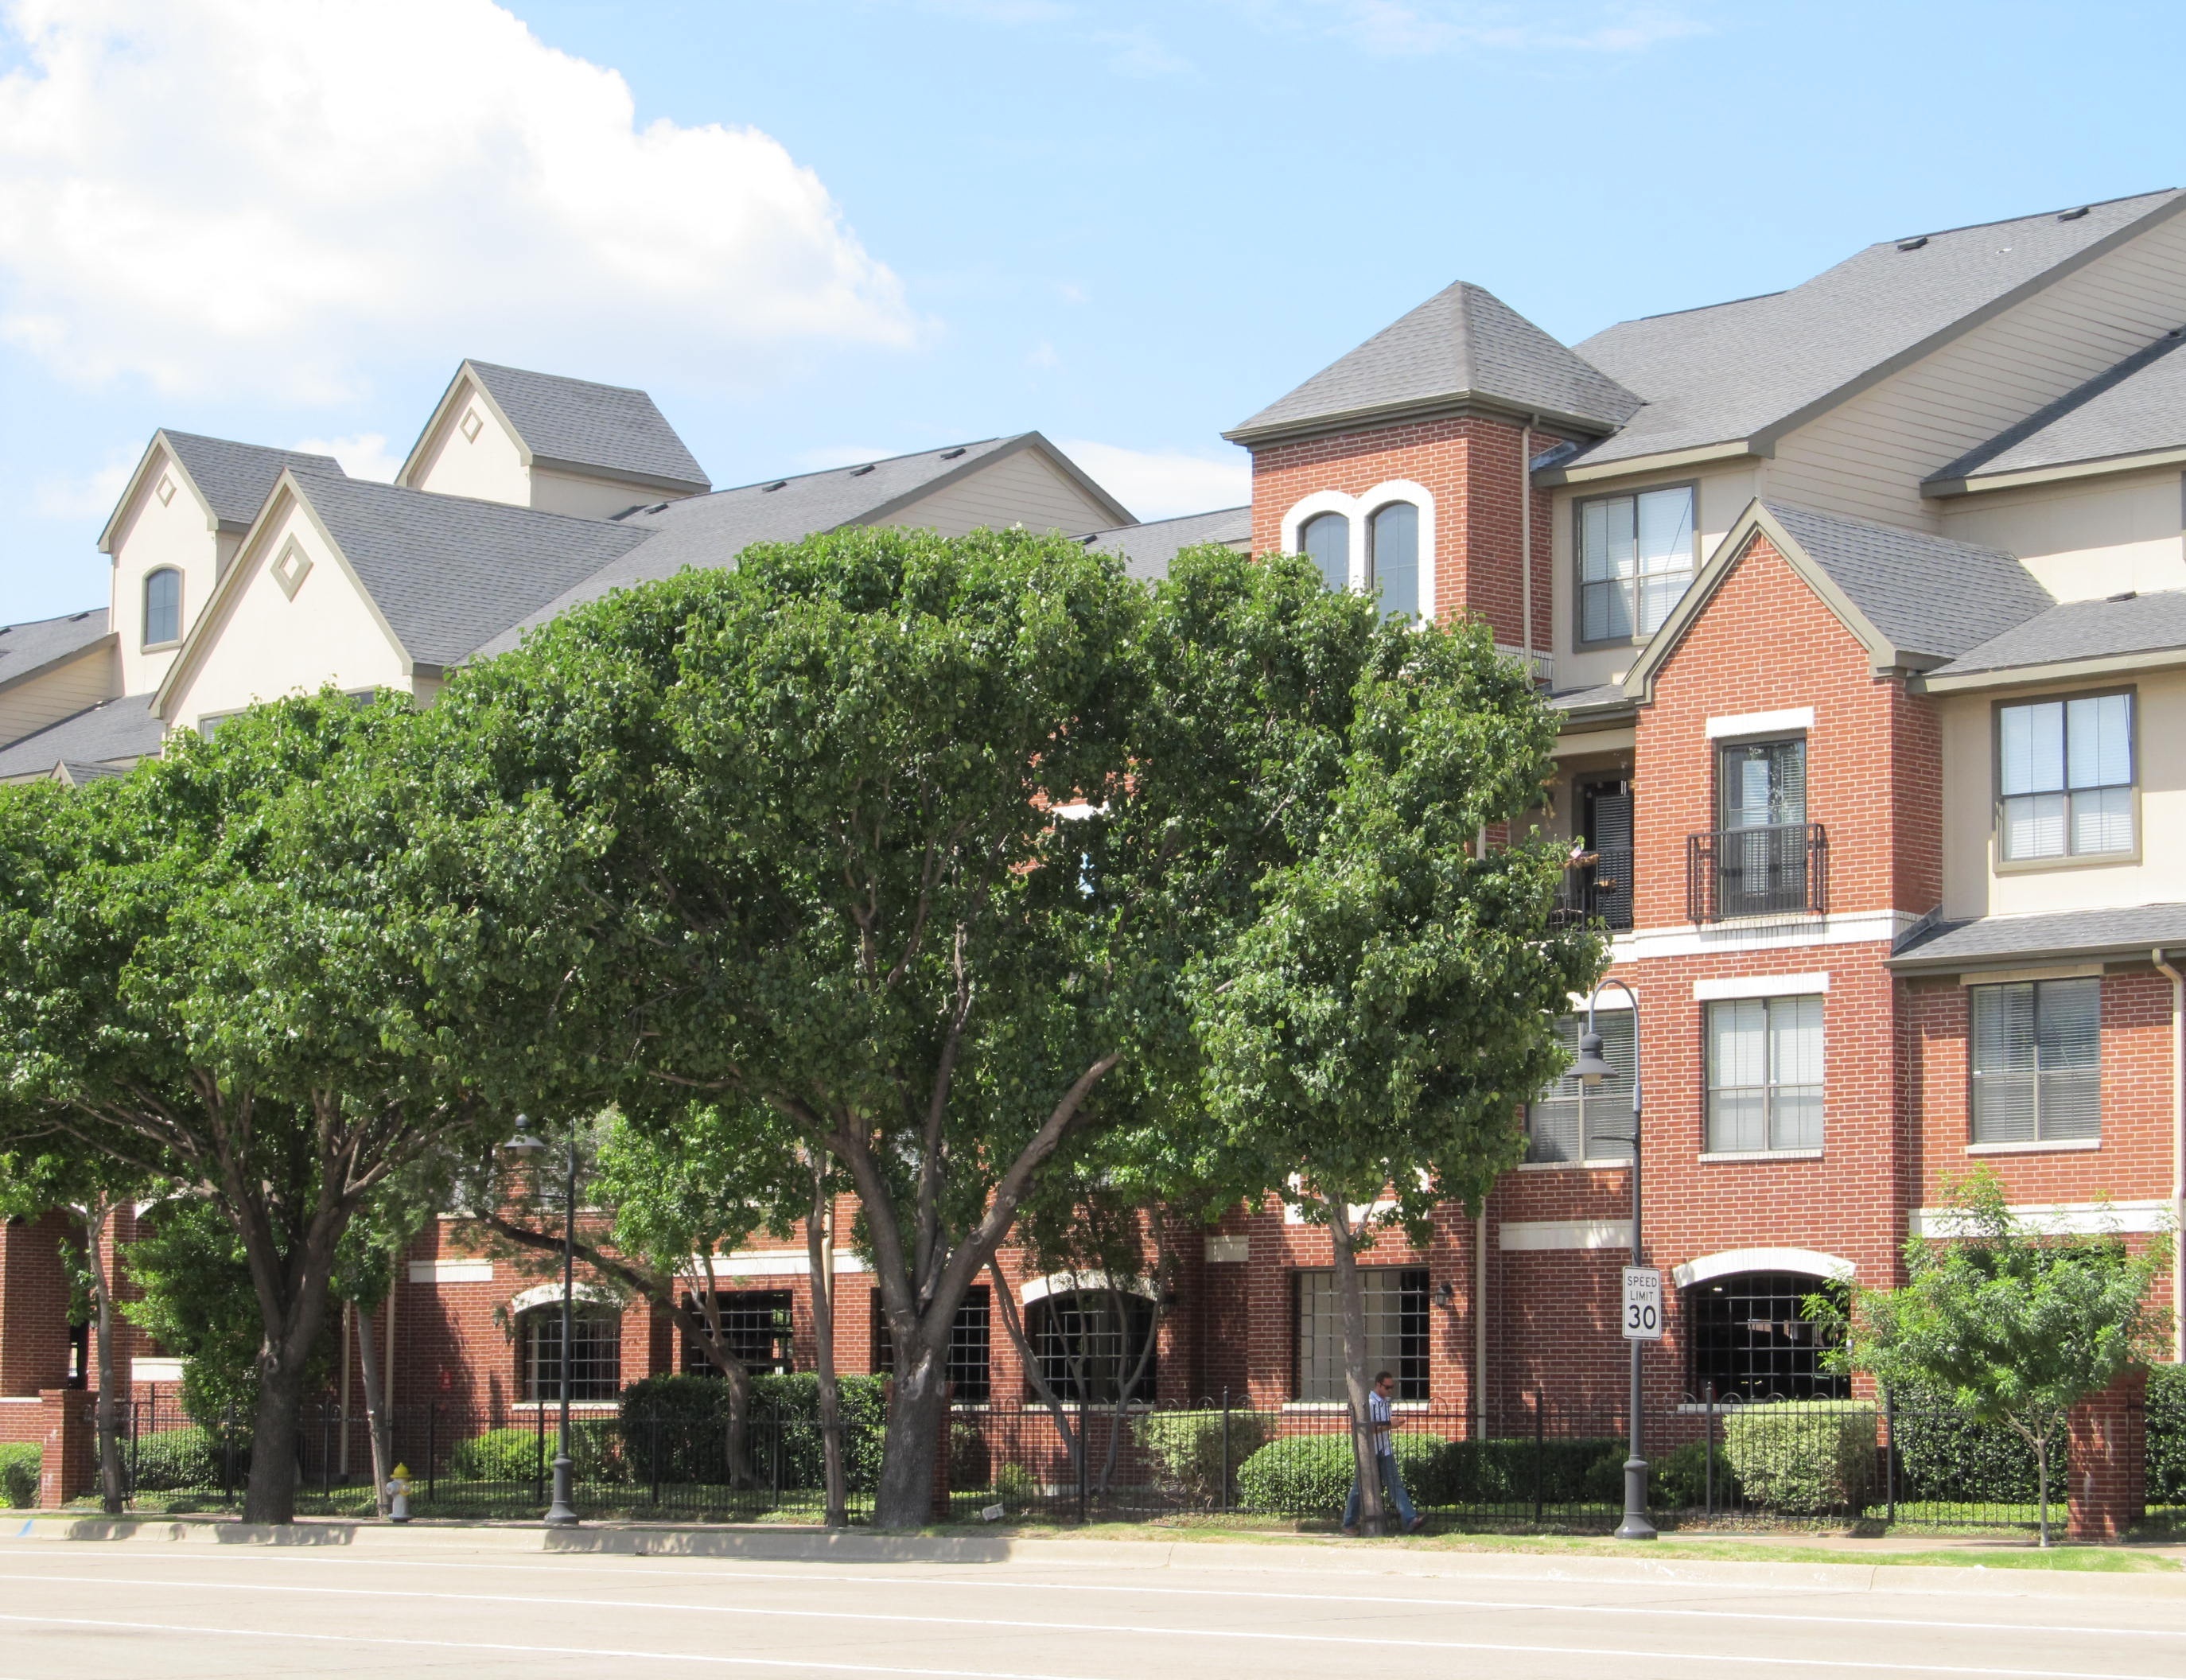
tree, architecture, sky, street, house, home, urban, summer, village, neighborhood, suburb, cottage, facade, property, townhouse, plants, trees, outside, clouds, buildings, homes, houses, estate, dallas, condo, condominium, neighbourhood, real estate, residential area, condominiums, urban condominiums, urban condos, townhome